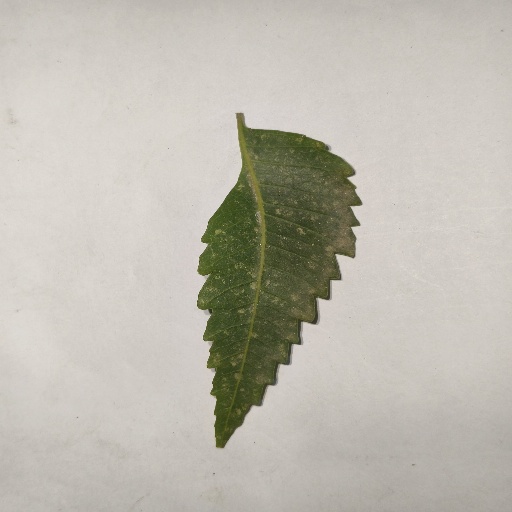
Species: Neem
Leaf condition: Powdery Mildew